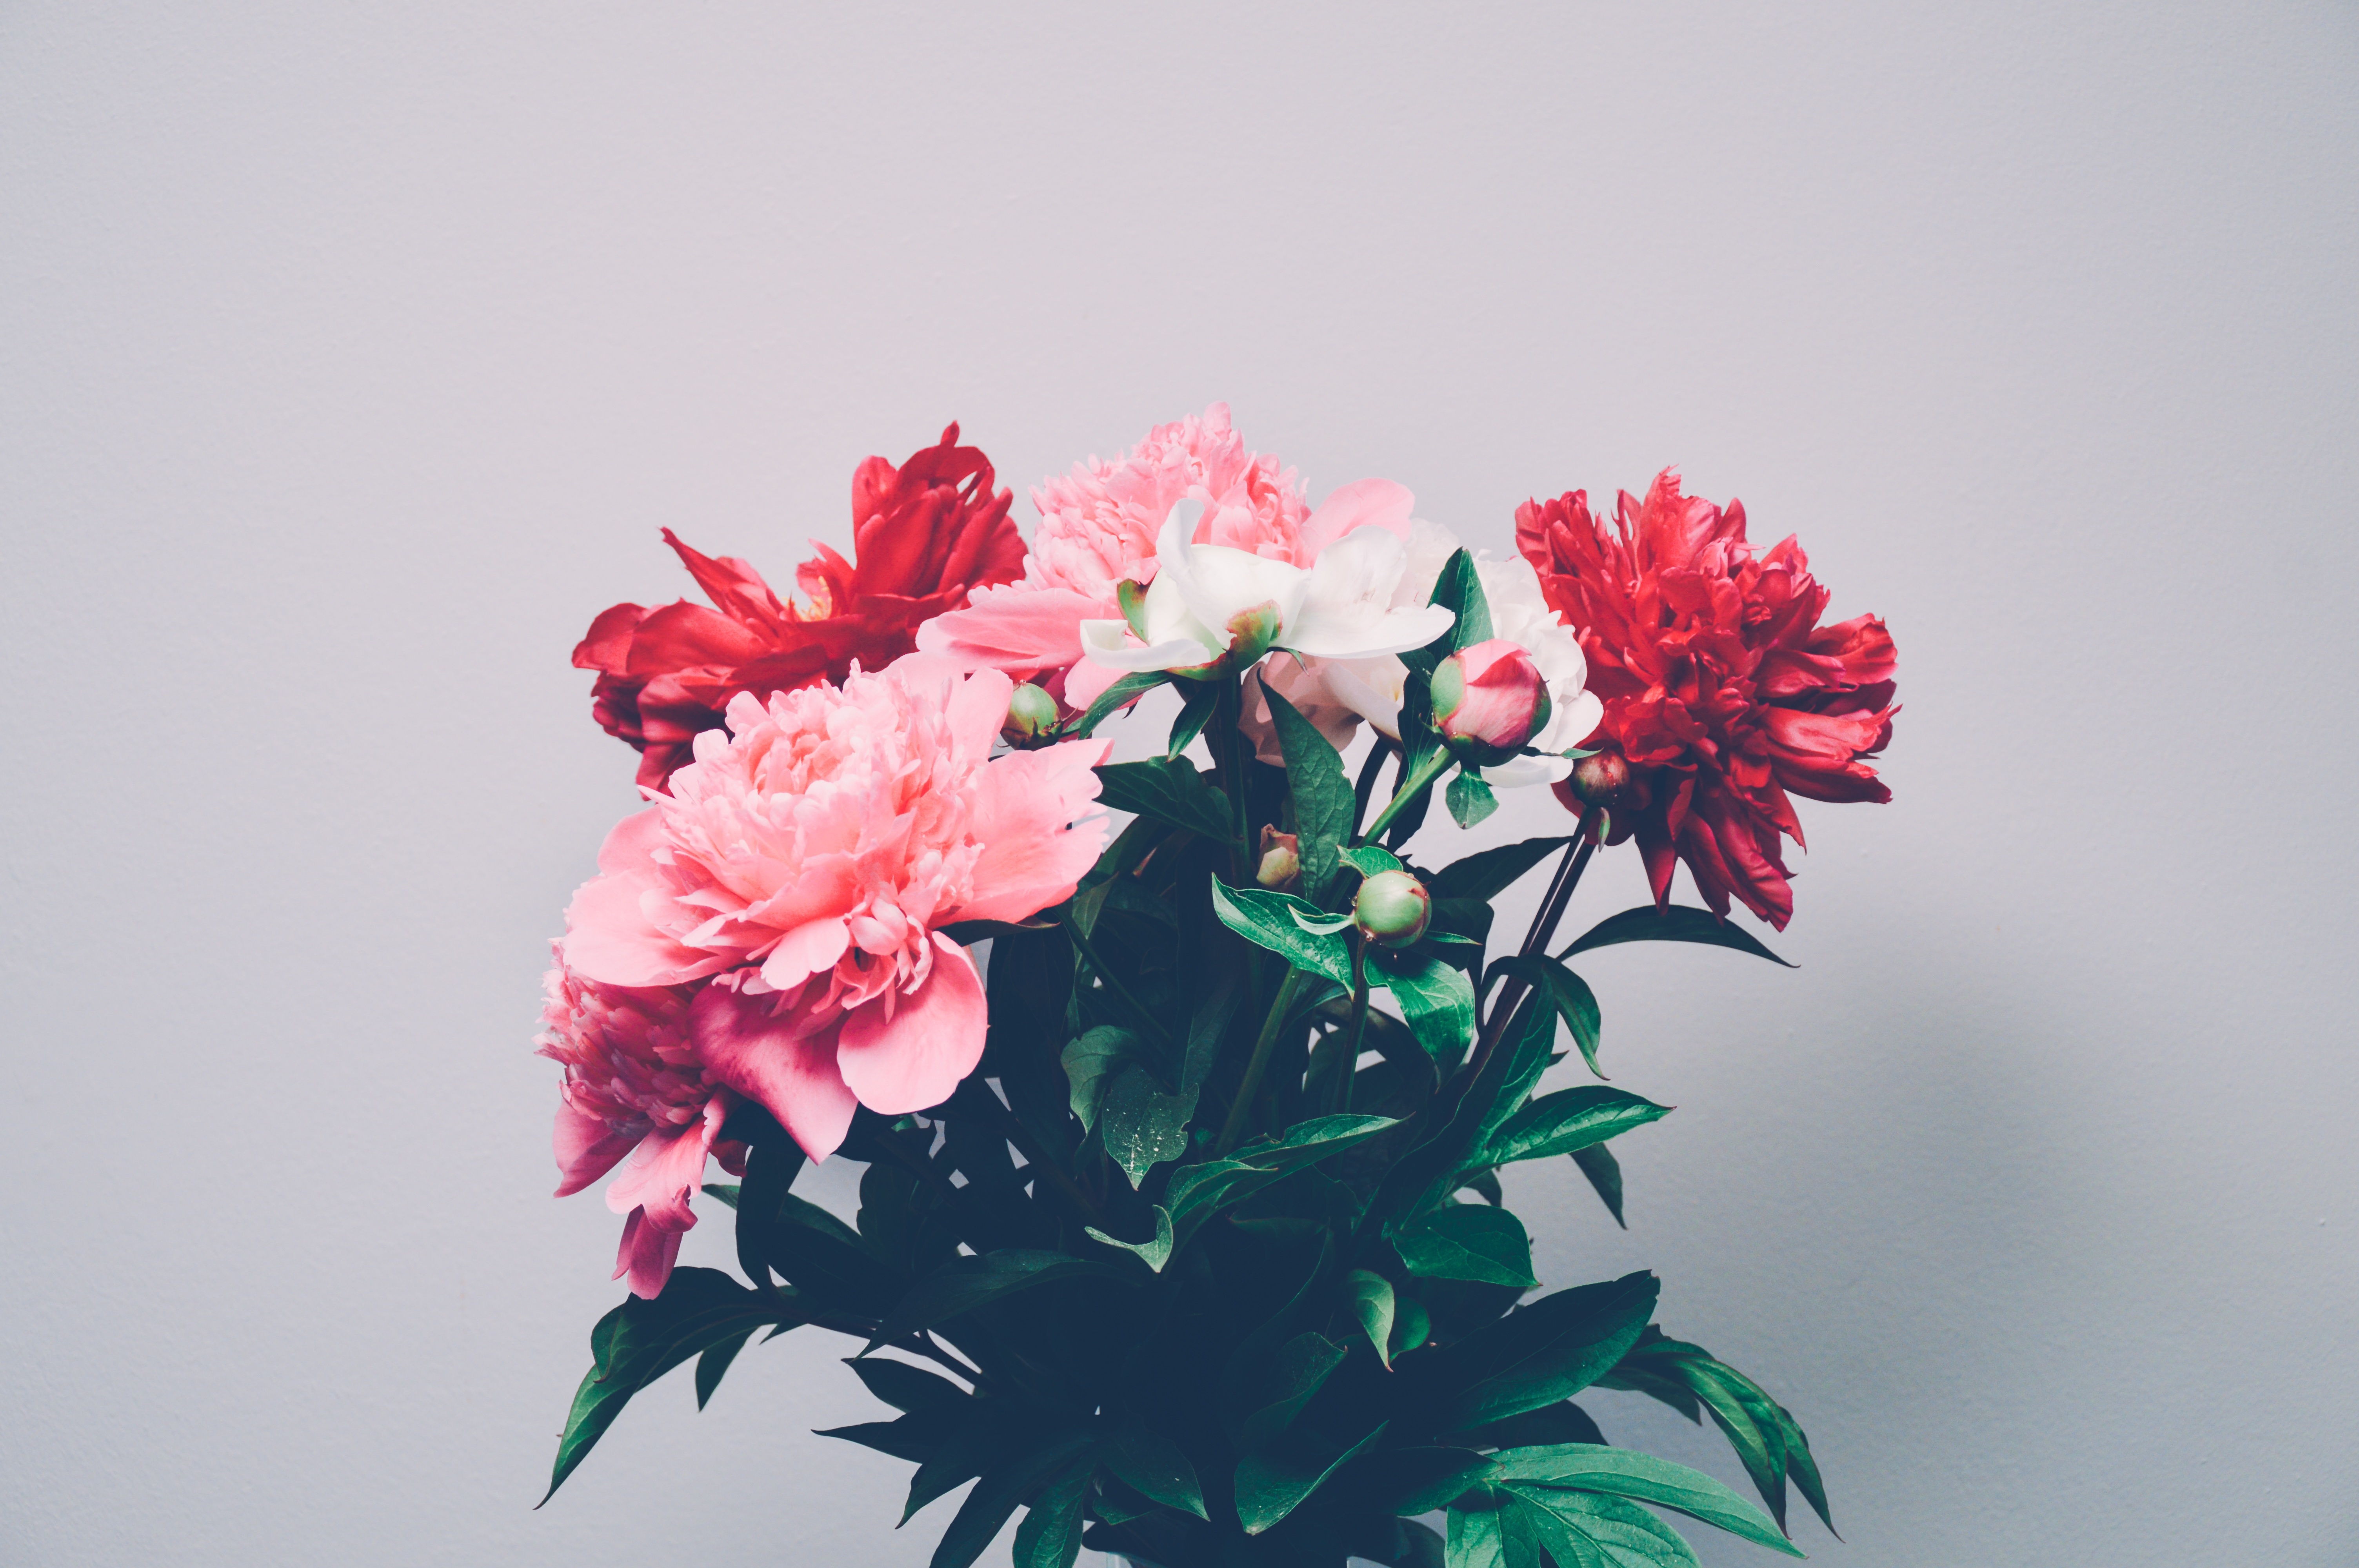
nature, blossom, plant, flower, petal, bouquet, red, pink, flora, flowers, shrub, floristry, peony, macro photography, flowering plant, flower bouquet, cut flowers, floral design, land plant, flower arranging